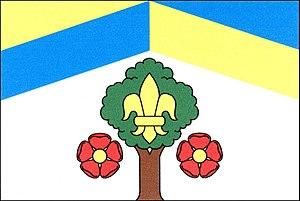
Jarov est une commune du district de Plzeň-Nord, dans la région de Plzeň, en République tchèque. Sa population s'élevait à 142 habitants en 2019.